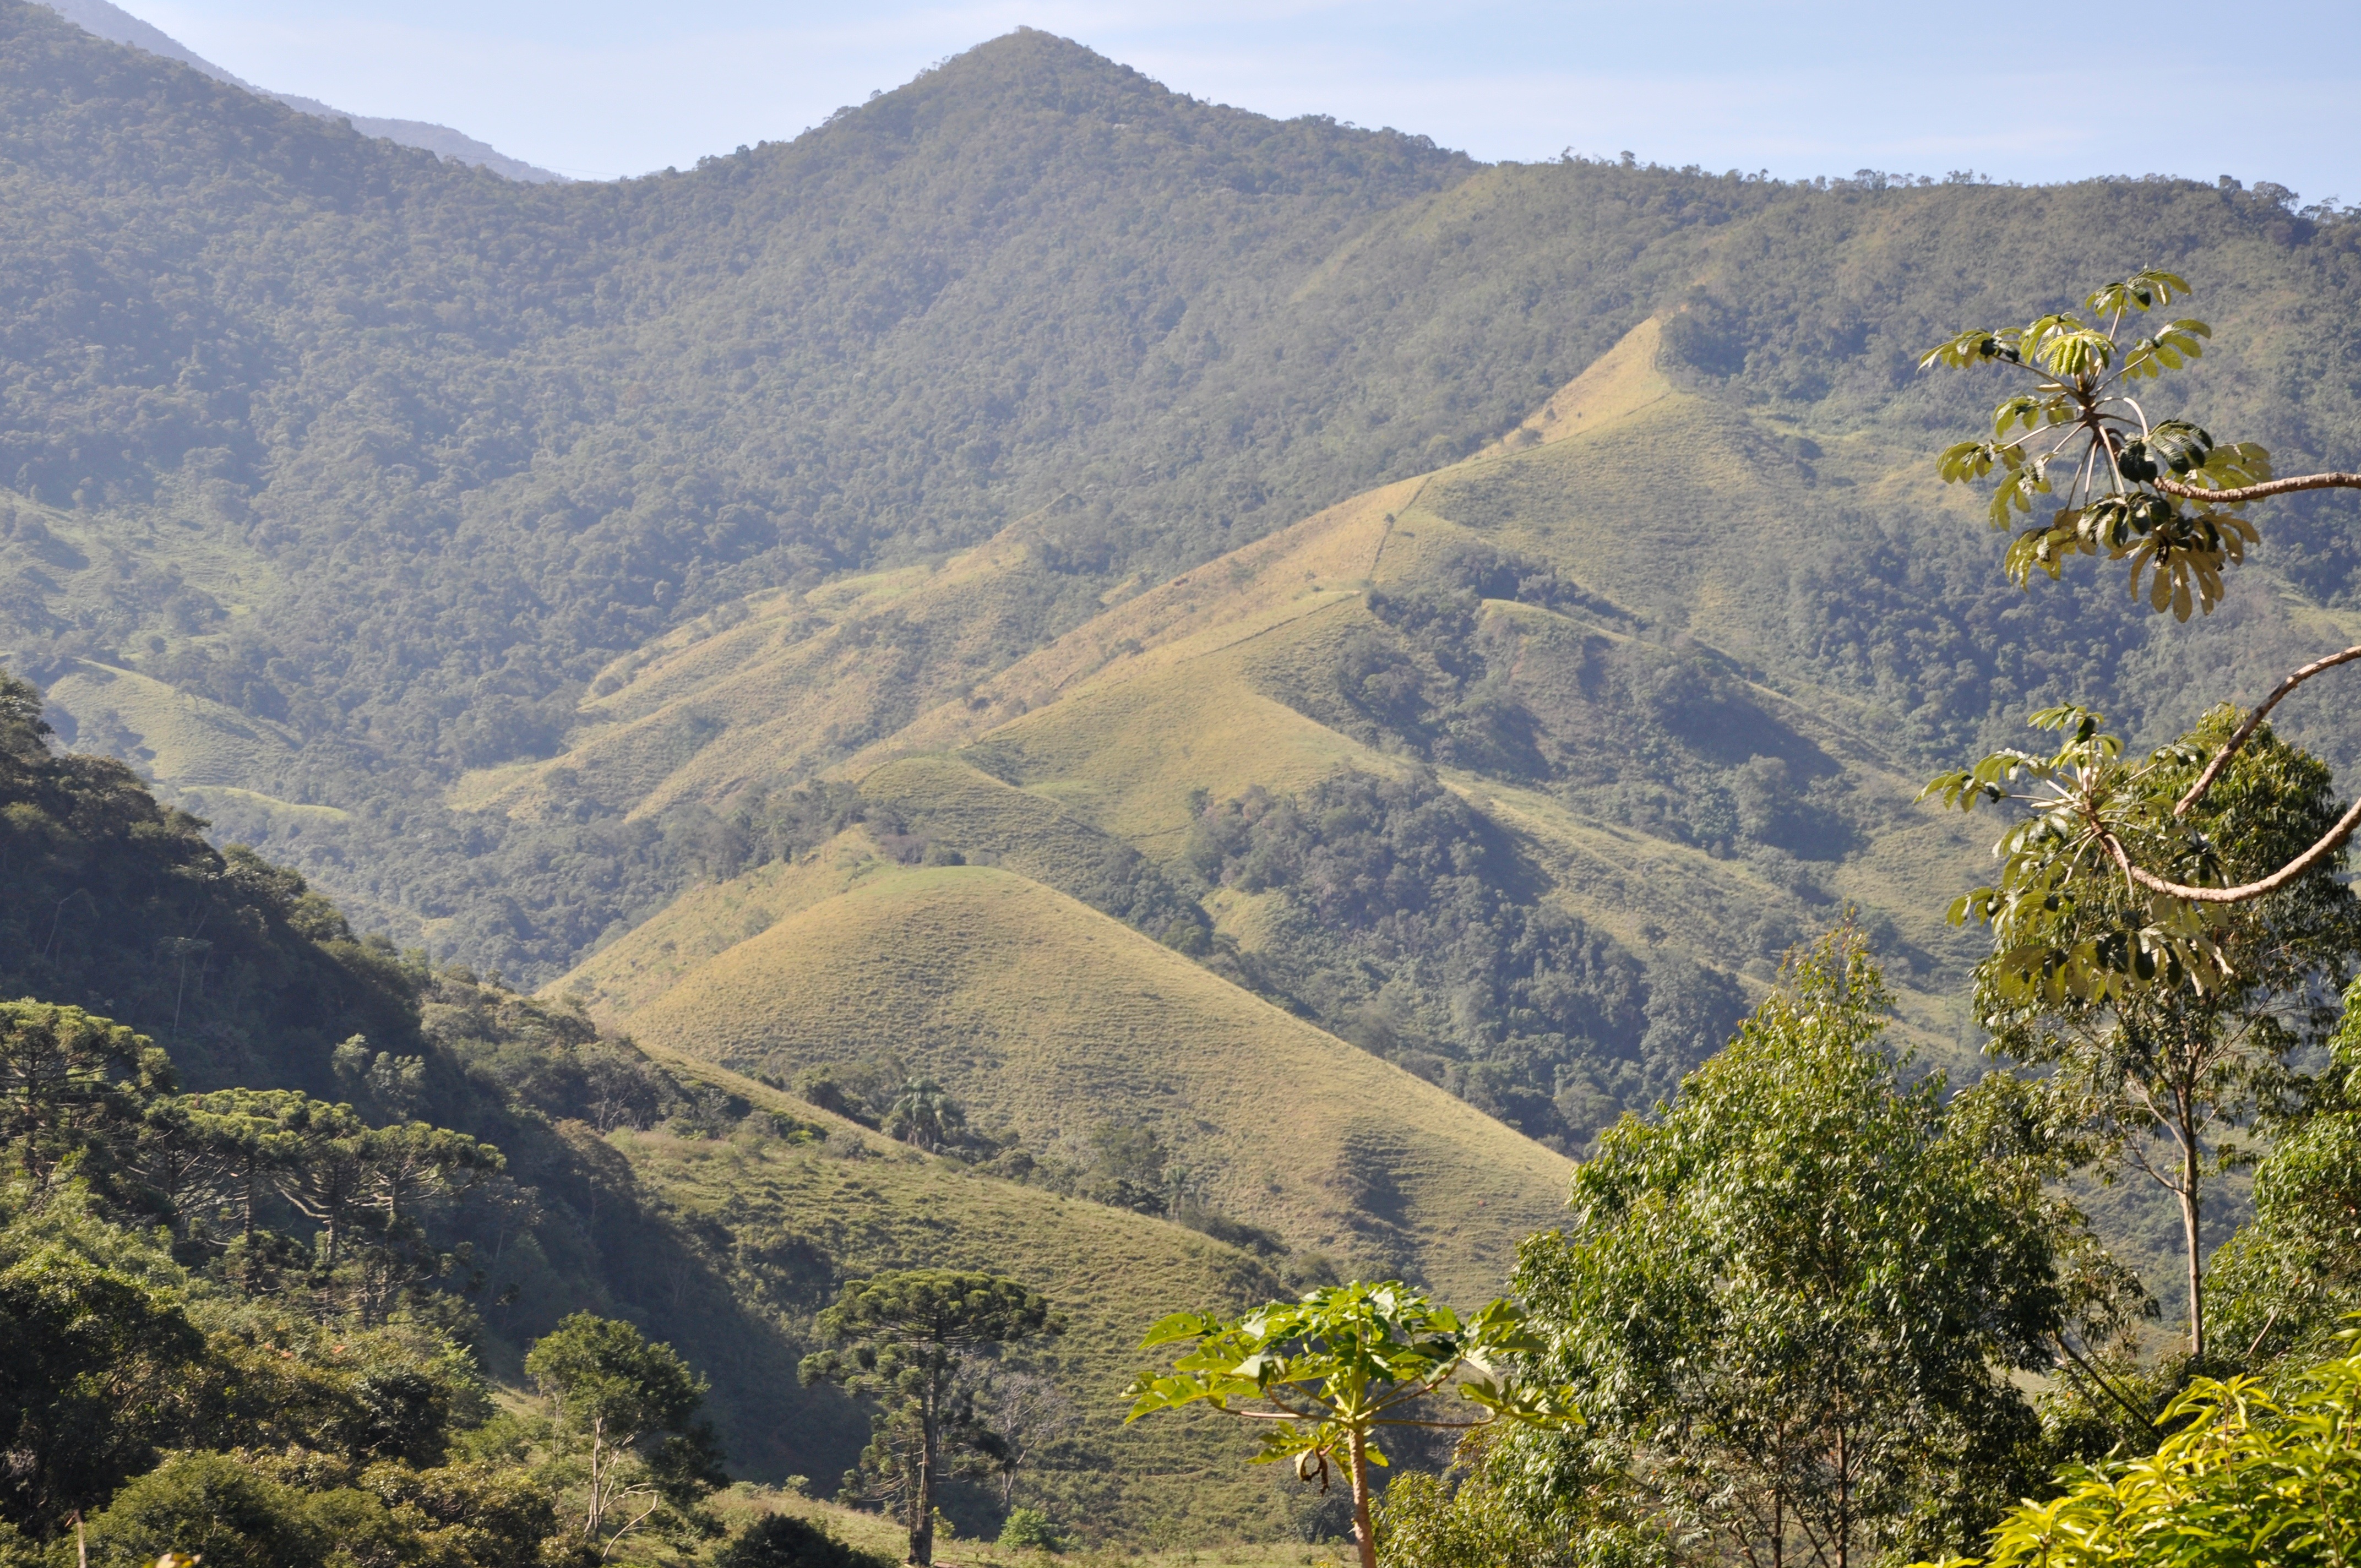
landscape, tree, nature, wilderness, walking, mountain, meadow, hill, adventure, valley, mountain range, green, agriculture, ridge, mountains, plateau, vista, fell, serra, rural area, landform, mountain pass, geographical feature, mountainous landforms